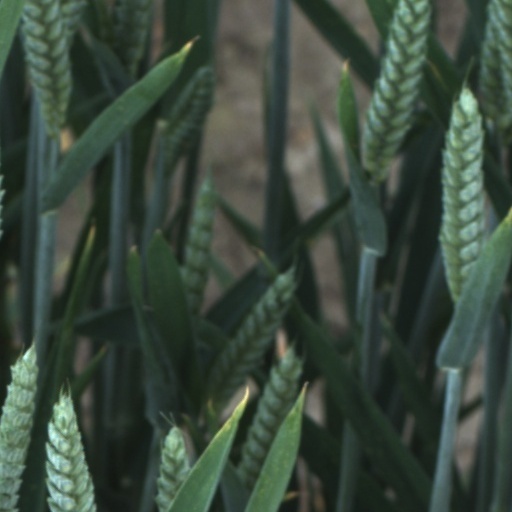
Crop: wheat